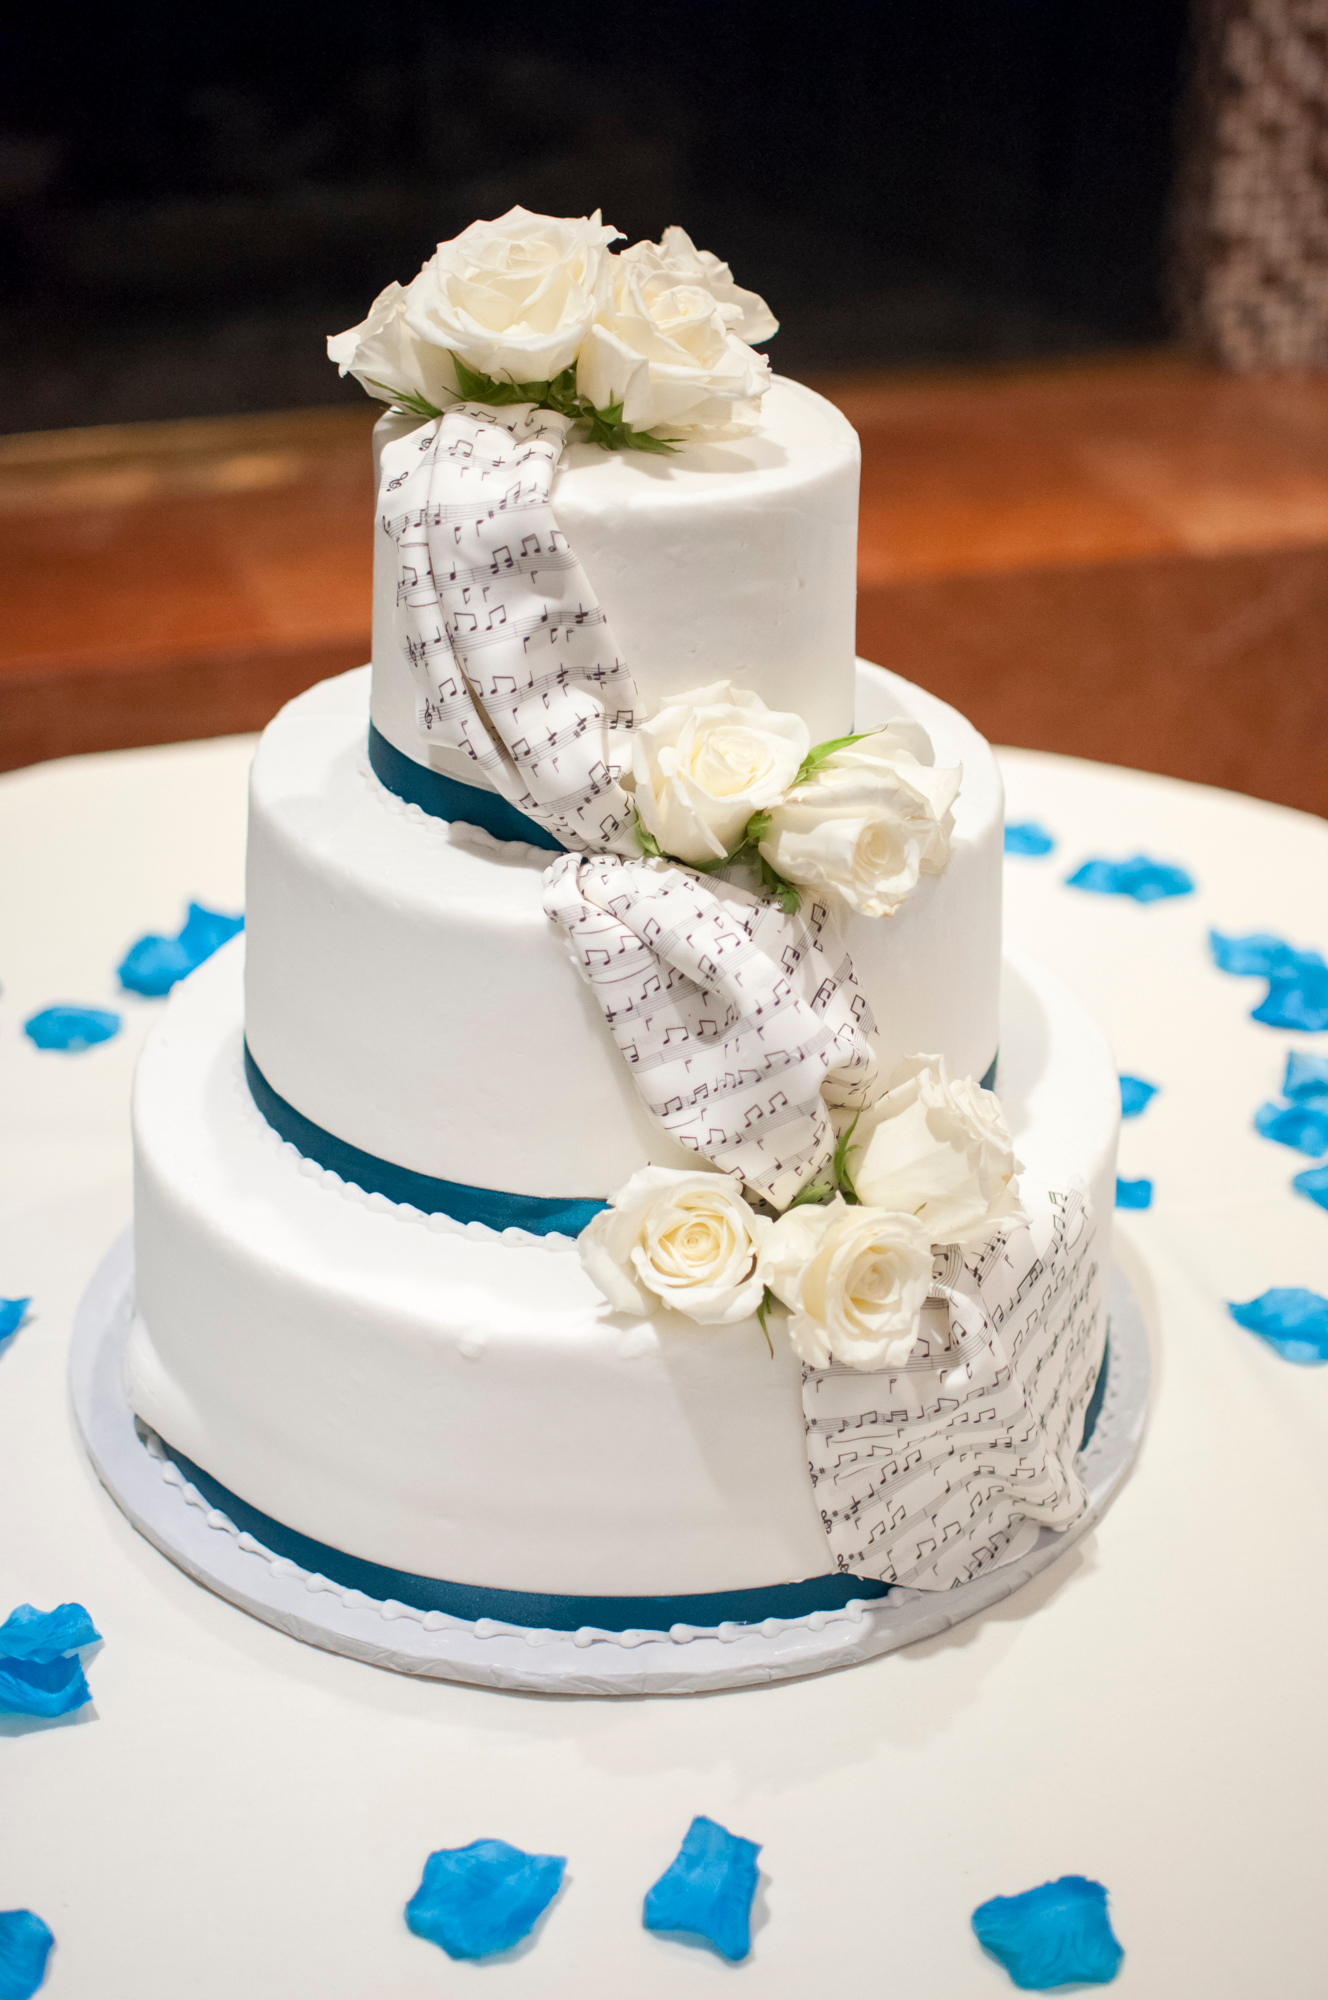
white, flower, love, food, dessert, wedding, cake, icing, wedding cake, sugar paste, buttercream, cake decorating, wedding ceremony supply